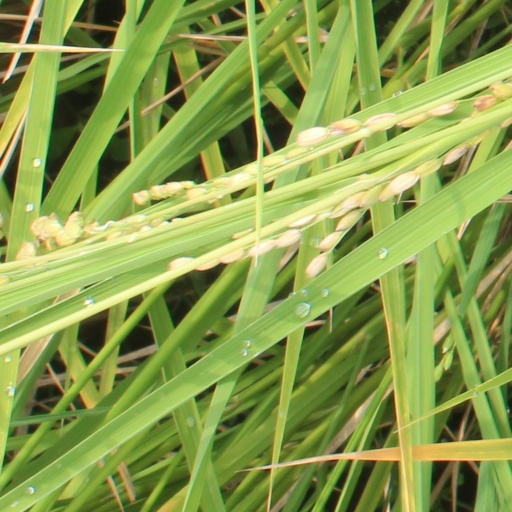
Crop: rice